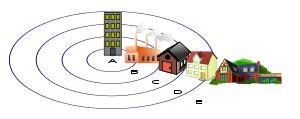
On dit qu'une ville a un plan radioconcentrique lorsque ses quartiers s'organisent en cercles concentriques, du centre-ville à la périphérie.